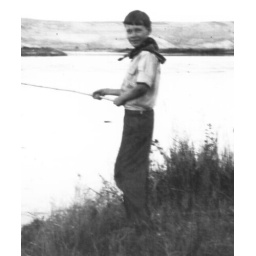
Columbia river near white bluff